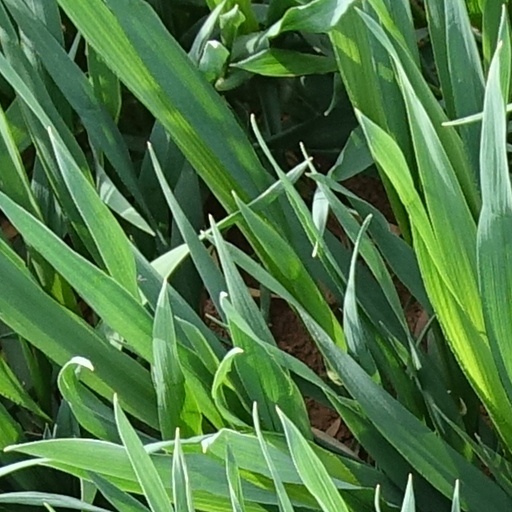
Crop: wheat